Describe the emotion expressed in this image:  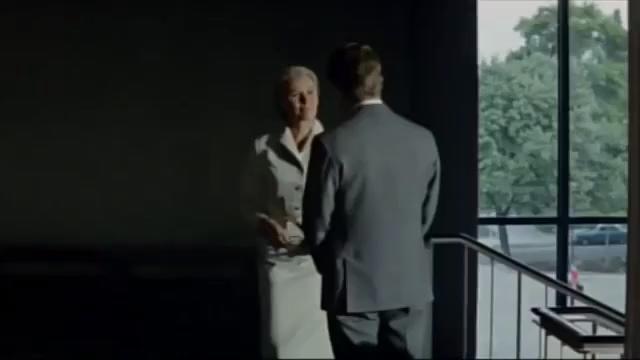
This person displays Fear, valence and arousal with low intensity.